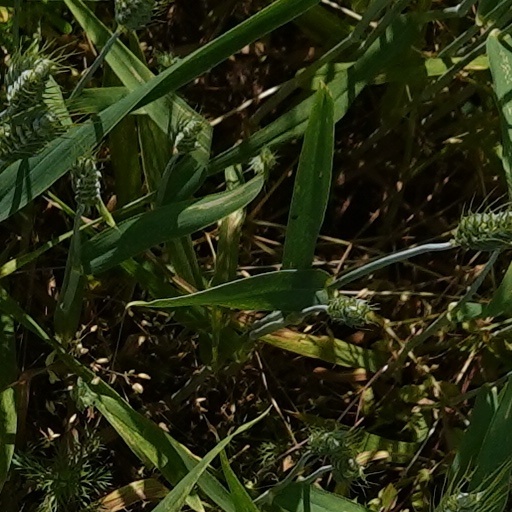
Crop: wheat